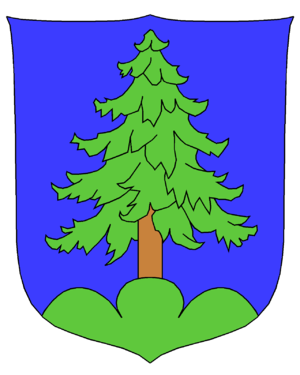
Bellwald est une commune suisse du canton du Valais, située dans le district de Conches.